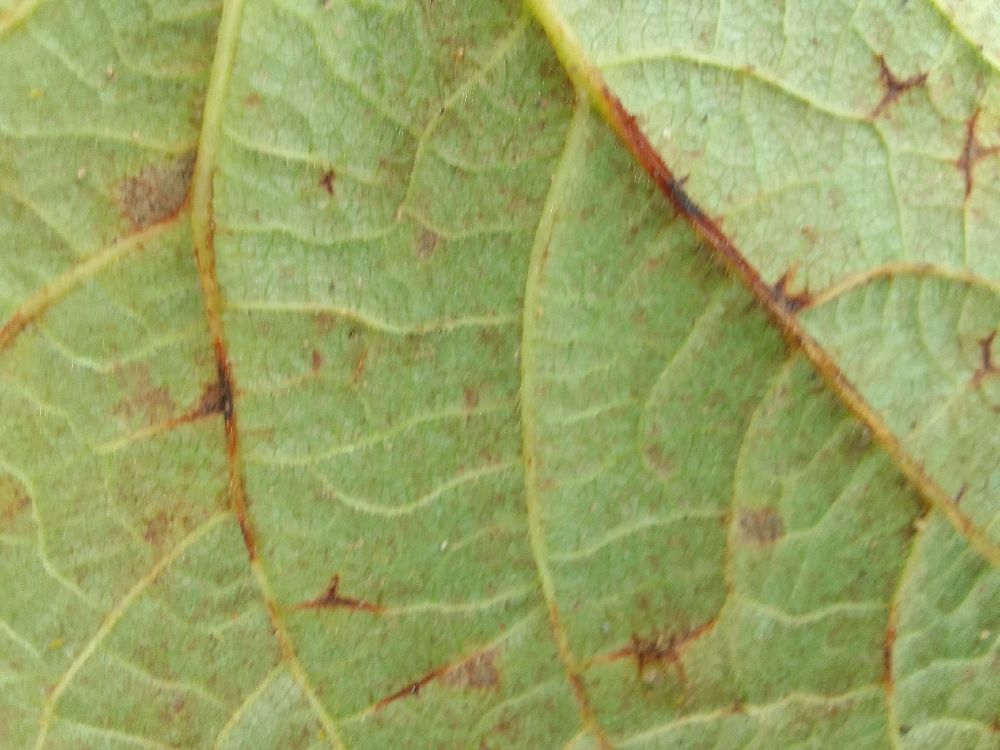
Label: anthracnose